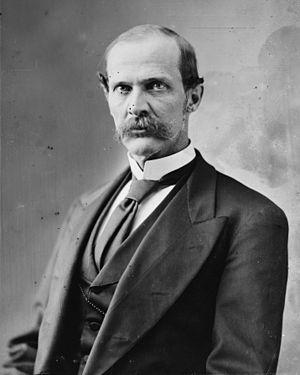
Avant la guerre de Sécession, la Louisiane est un État esclavagiste, où les esclaves afro-américains constituent la majorité de la population au cours de la période coloniale française et espagnole du XVIIIᵉ siècle. Lorsque les États-unis acquièrent le territoire et que la Louisiane devient un État, l'institution de l'esclavage est implantée. En 1860, 47 % de la population de l'État est réduit en esclavage, mais l'État a aussi l'une des plus grandes populations libres noires des États-Unis. Une grande partie de la population blanche, en particulier dans les villes, soutient le droits des États du Sud et l'esclavage, tandis que les poches de soutien pour les États-Unis et son gouvernement existent dans les zones plus rurales.
Un régent est une personne titulaire d'une régence.